Great Satraps' Revolt

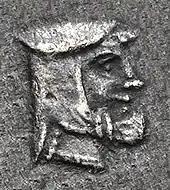
Satrap Datames started to revolt in 372 BC.

Datames, inherited a minor satrapy (name unknown) in northern Cilicia from his father Camissares some time after 384 BC. He was a talented military commander and distinguished himself in several campaigns: against the Cardusii, against the rebellious Thyus of Paphlagonia, and against Aspis of Cataonia. He was assigned to lead the King's army against Egypt when he learned that courtiers were, out of jealousy, speaking against him to Artaxerxes. Rather than wait for a recall, he abandoned his command and, taking a few trusted followers with him, went north to Paphlagonia, raised an army, and fortified the towns there.